LG enV2 (VX9100)

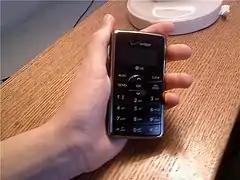

The enV2 has several features, such as the QWERTY keyboard and a 2.0 megapixel camera with up to 10x zoom. It is Bluetooth-compatible and supports V CAST, Verizon's music and video service, as well as VZ Navigator, Verizon's map service. The phone has a microSD memory card port for storing music and video from a computer and is enabled to set videos under 5MB as wallpaper. It can store up to 300 text messages, has an "auto text readout" functionality (phone reads texts out loud for you), and message sorter. The phone supports FOTA, which allows for new firmware updates to be sent to the device without needing to make a trip to a retail store to receive the update.